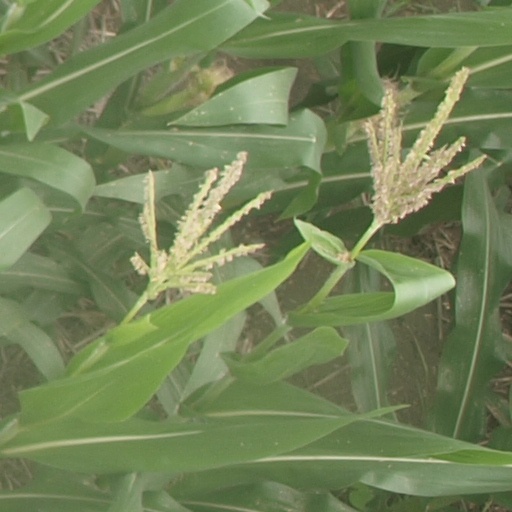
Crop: maize; corn